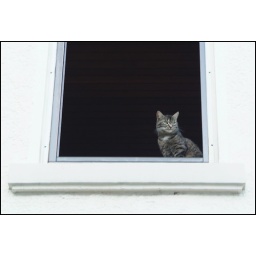
Katze im Fenster - cat in the window